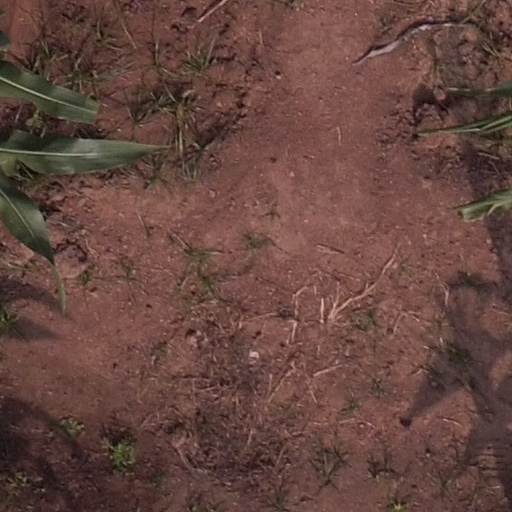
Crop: maize; corn